Anton Mosimann

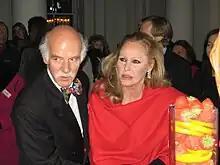
Mosimann with Ursula Andress at Somerset House (2004)

In 2004 Mosimann was created an Officer of the Order of the British Empire (OBE), "For services to the Tourist and Food Industries". and the Catering Industry's Lifetime Achievement Award. ITV's "This Morning" included Mosimann as one of the UK's six iconic chefs in 2007. He is also a chevalier of the French Ordre National du Mérite Agricole. and was appointed a Deputy Lieutenant of Greater London in 2011. In 2011 he received the Carl-Freidrich von Rumohr Lifetime achievement award from the Gastronomic Academy Deutschlands eV and was awarded Médaille du Mérite, Société Suisses des Cuisiniers 2012 and the Gastronomische Akademie Deutschlands Rumohr Ring, 2013.